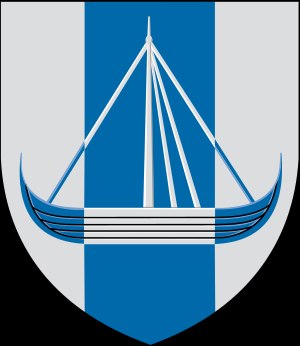
Frederikssund Kommune
Kommunevåben
Frederikssund Kommune er en nordsjællandsk kommune, der også ligger på Horns herred under Region Hovedstaden efter Kommunalreformen i 2007. Allerede den 15. november 2005 blev kommunalbestyrelsen dog valgt.